James Kelly (Irish Army officer)

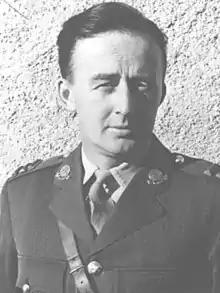
Kelly, 1968

James Kelly (16 October 1929 – 16 July 2003) was a former Irish Army intelligence officer who was found not guilty (along with two former Irish government ministers) of attempting to illegally import arms for the Provisional Irish Republican Army in the Arms Trial of 1970.